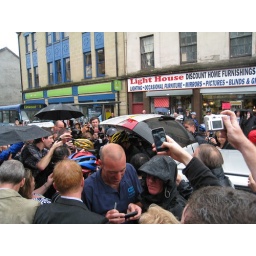
Look for the yellow helmet by the car boot.